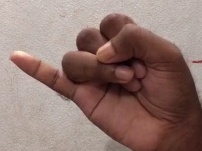
ASL sign: J